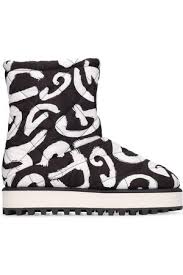
Label: Sneaker